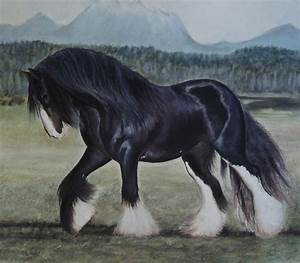
Label: horse